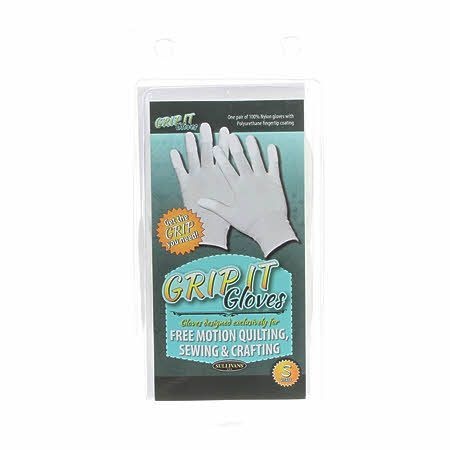
Sullivan's Small Grip It Gloves
48666S Grip It Gloves for Free Motion Quilting - Sullivan's - Size Small
Brand: Sullivan's
Category: Arts & Entertainment > Hobbies & Creative Arts > Arts & Crafts > Art & Crafting Tools > Thimbles & Sewing Palms > Sewing Palms